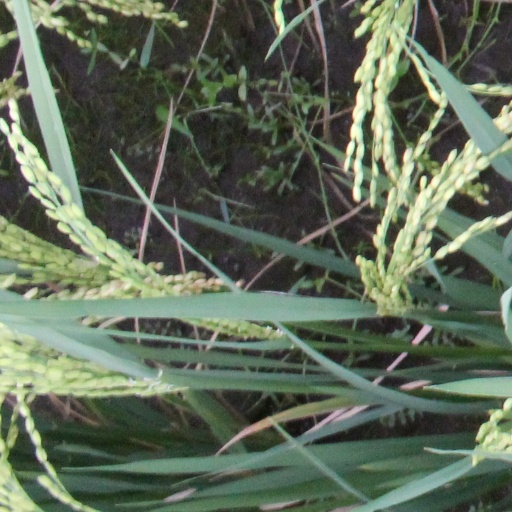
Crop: rice